Greg Steuerwald

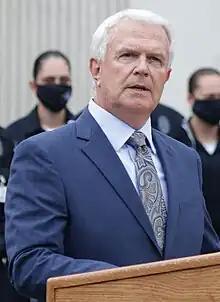

Greg Steuerwald (born September 12, 1952) is an American politician and attorney from Indiana. Steuerwald is a member of the Indiana House of Representatives from the 40th district since 2007.